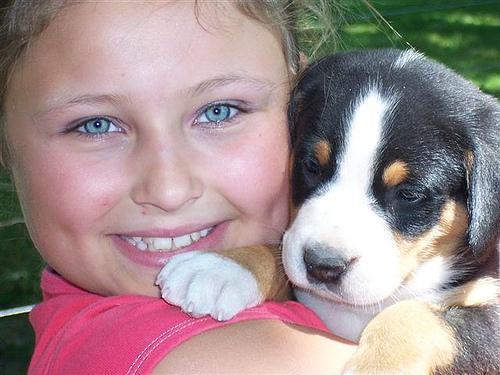
Greater_Swiss_Mountain_dog